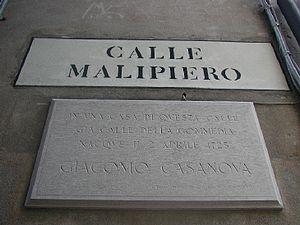
Giacomo Girolamo Casanova [ˈd͡ʒaːkomo d͡ʒiˈrɔːlamo kazaˈnɔːva], né le 2 avril 1725 à Venise et mort le 4 juin 1798 à Dux, est un aventurier vénitien. Il est tour à tour violoniste, écrivain, magicien, espion, diplomate, puis bibliothécaire, mais revendique toujours sa qualité de « Vénitien ».